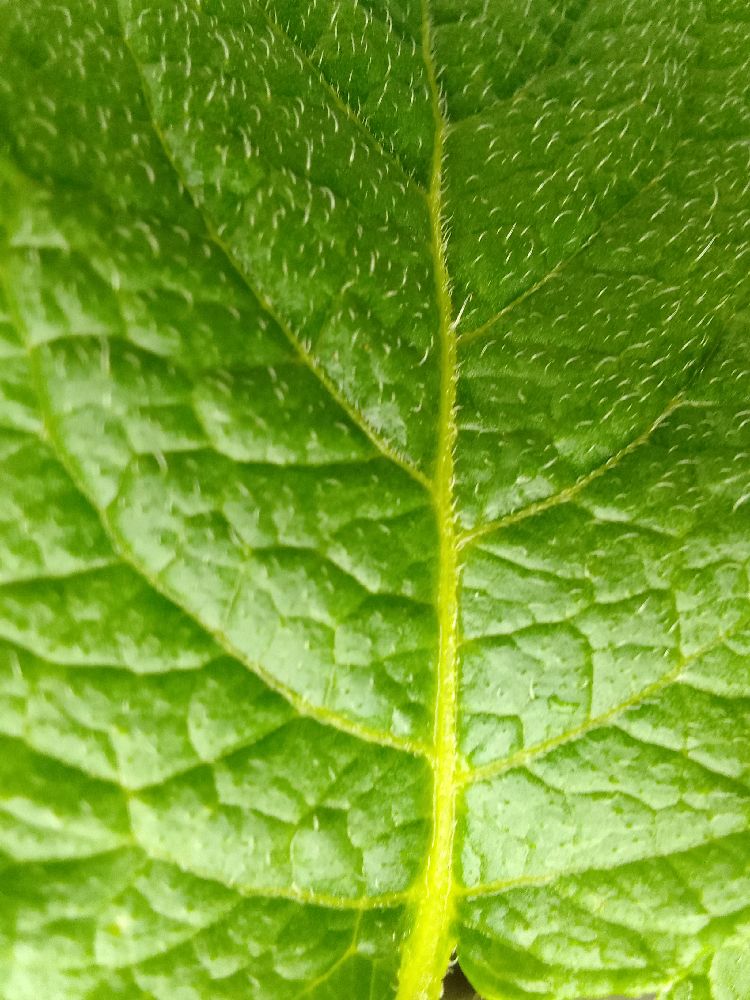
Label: Healthy